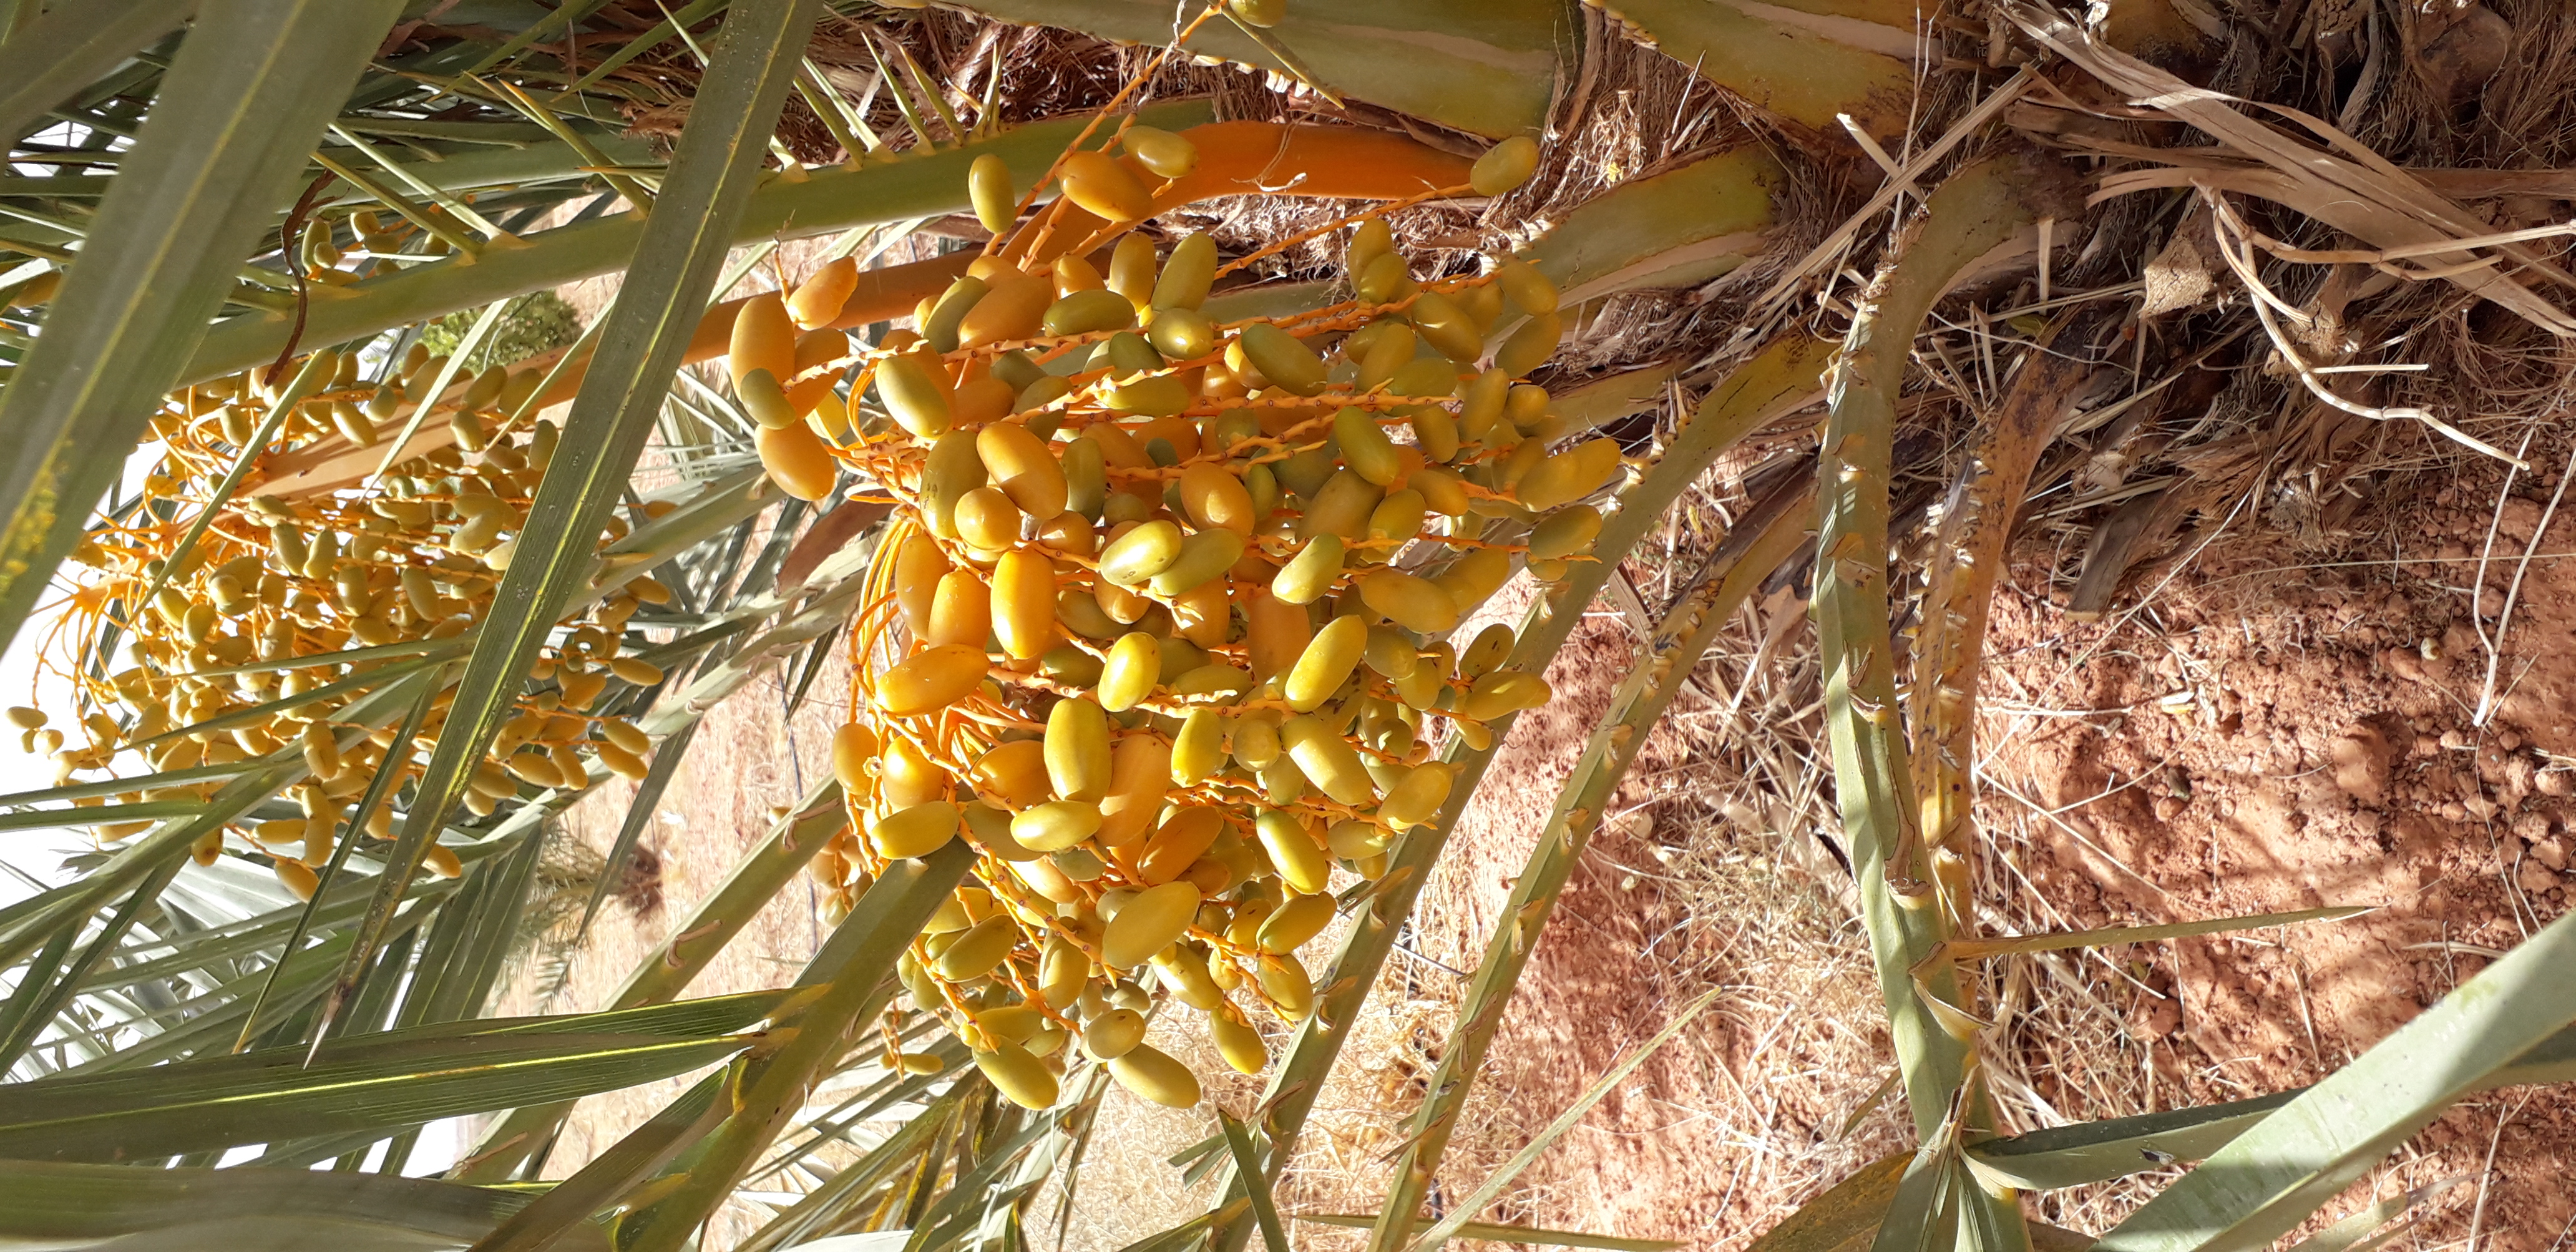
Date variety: kholt